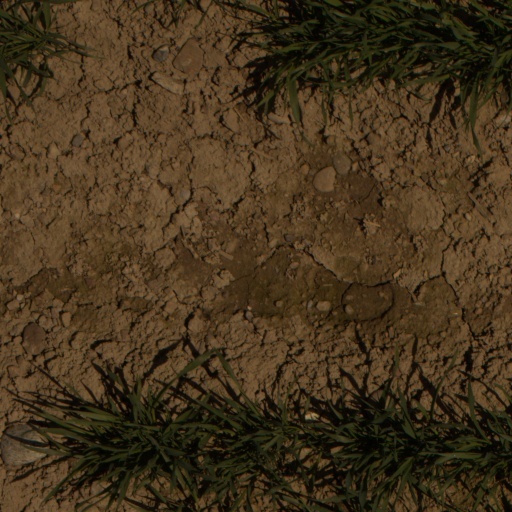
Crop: wheat